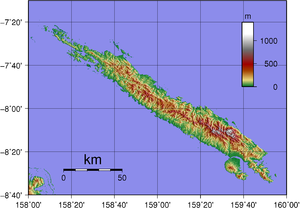
L’île Santa Isabel est située dans la province d'Isabel aux Salomon.